Ezra Churchill

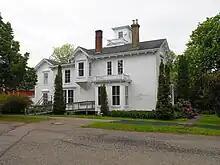
Churchill House, Hantsport

His political life began in 1855 when he was elected to represent Falmouth township in the Provincial Assembly holding his seat until the abolishment of the seat in 1859 when new electoral boundary districts were formed. Churchill won and held the new district, North Division of Hants County, from 1859 to 1867. During the debates over the idea of a Canadian confederation, Churchill remained pragmatic. During the contentious debates over the idea of confederation, a number of representatives broached the idea of annexation to the United States. To this Churchill is said to have stated "...what part of the States should we be annexed to - the North or the South? I always regretted that Halifax as well as New Brunswick, gave its sympathy to the South." He eventually backed the idea of a national confederation, supporting Joseph Howe's efforts for better terms before Nova Scotia's accepted Sir John A. Macdonald's plan. In light of his long service to Nova Scotia and to the young Canada, Churchill was appointed on February 3, 1871 to the Senate, representing the Liberal-Conservative Party.